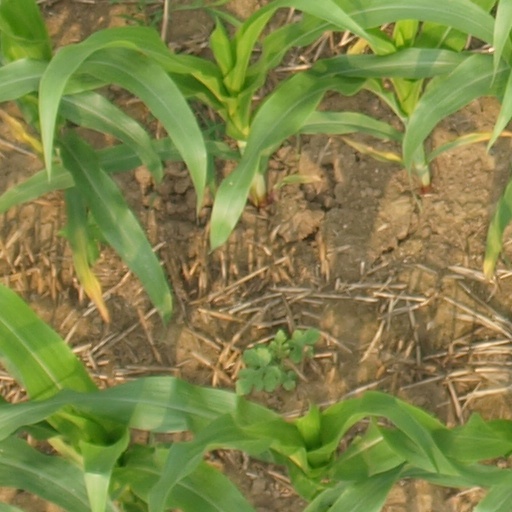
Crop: maize; corn